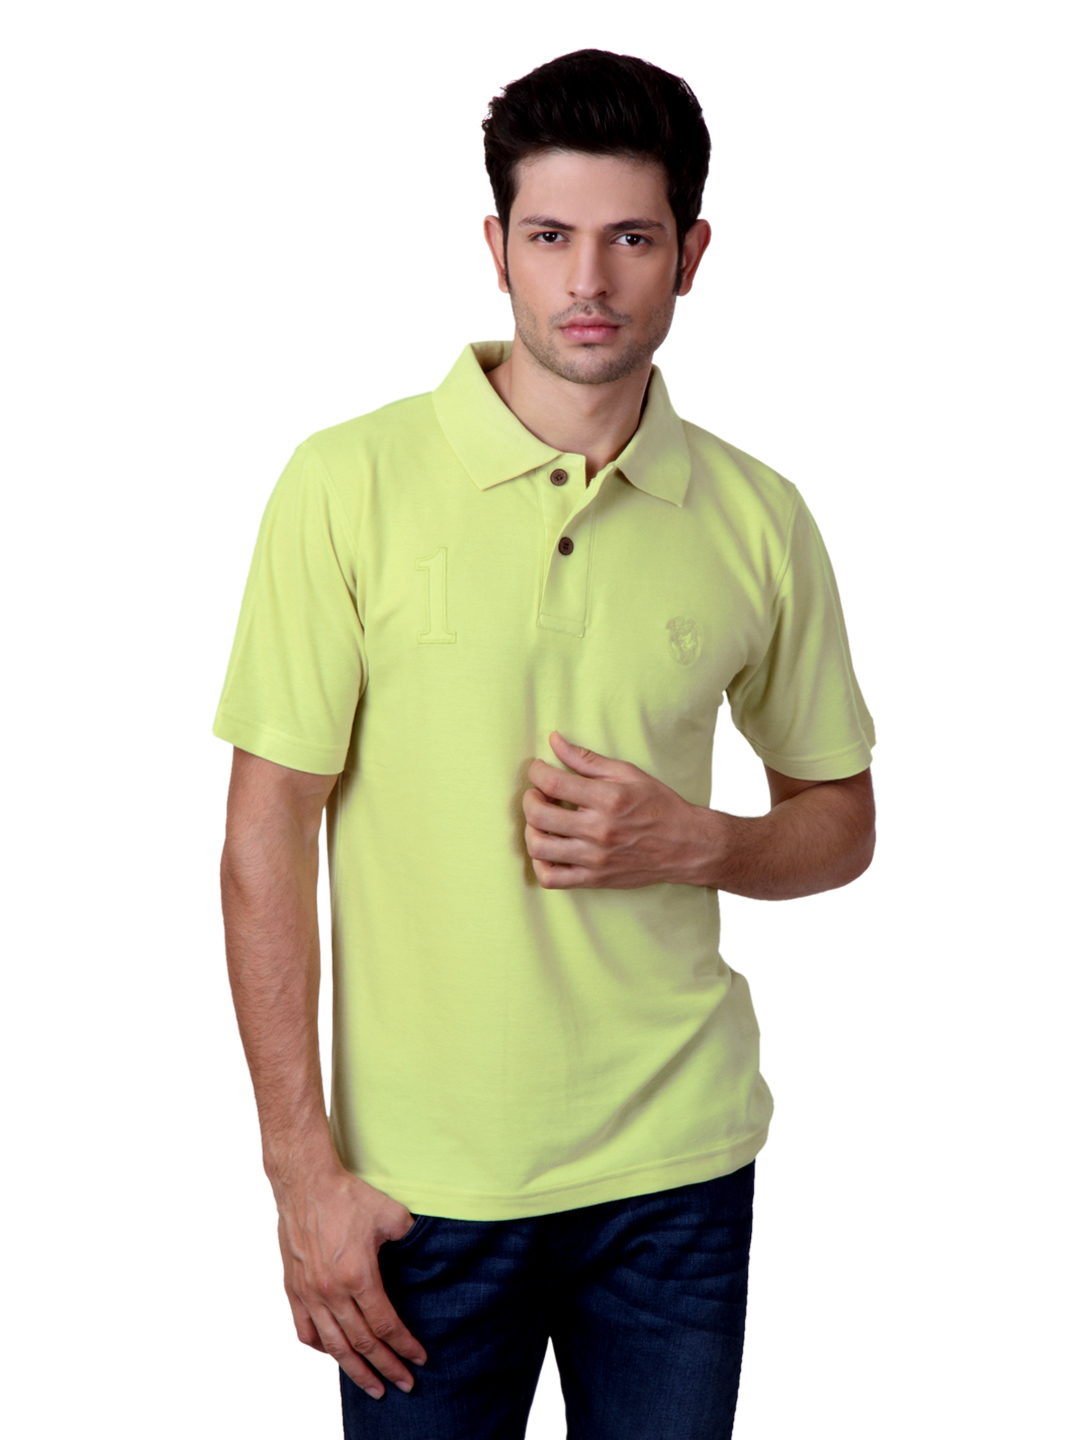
Do u speak green Men Green T-shirt
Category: Apparel / Topwear / Tshirts
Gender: Men
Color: Green
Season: Summer 2012
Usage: Casual